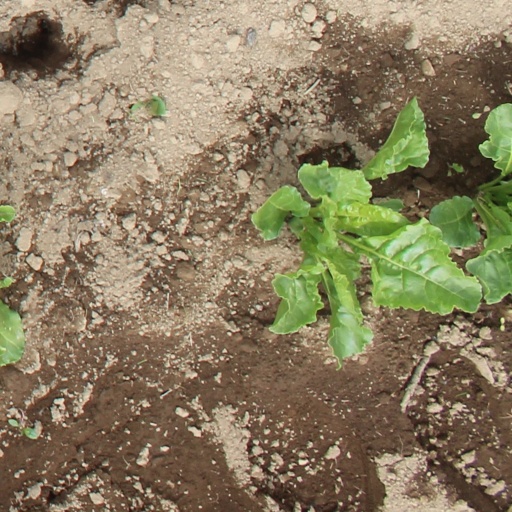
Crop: sugar beet